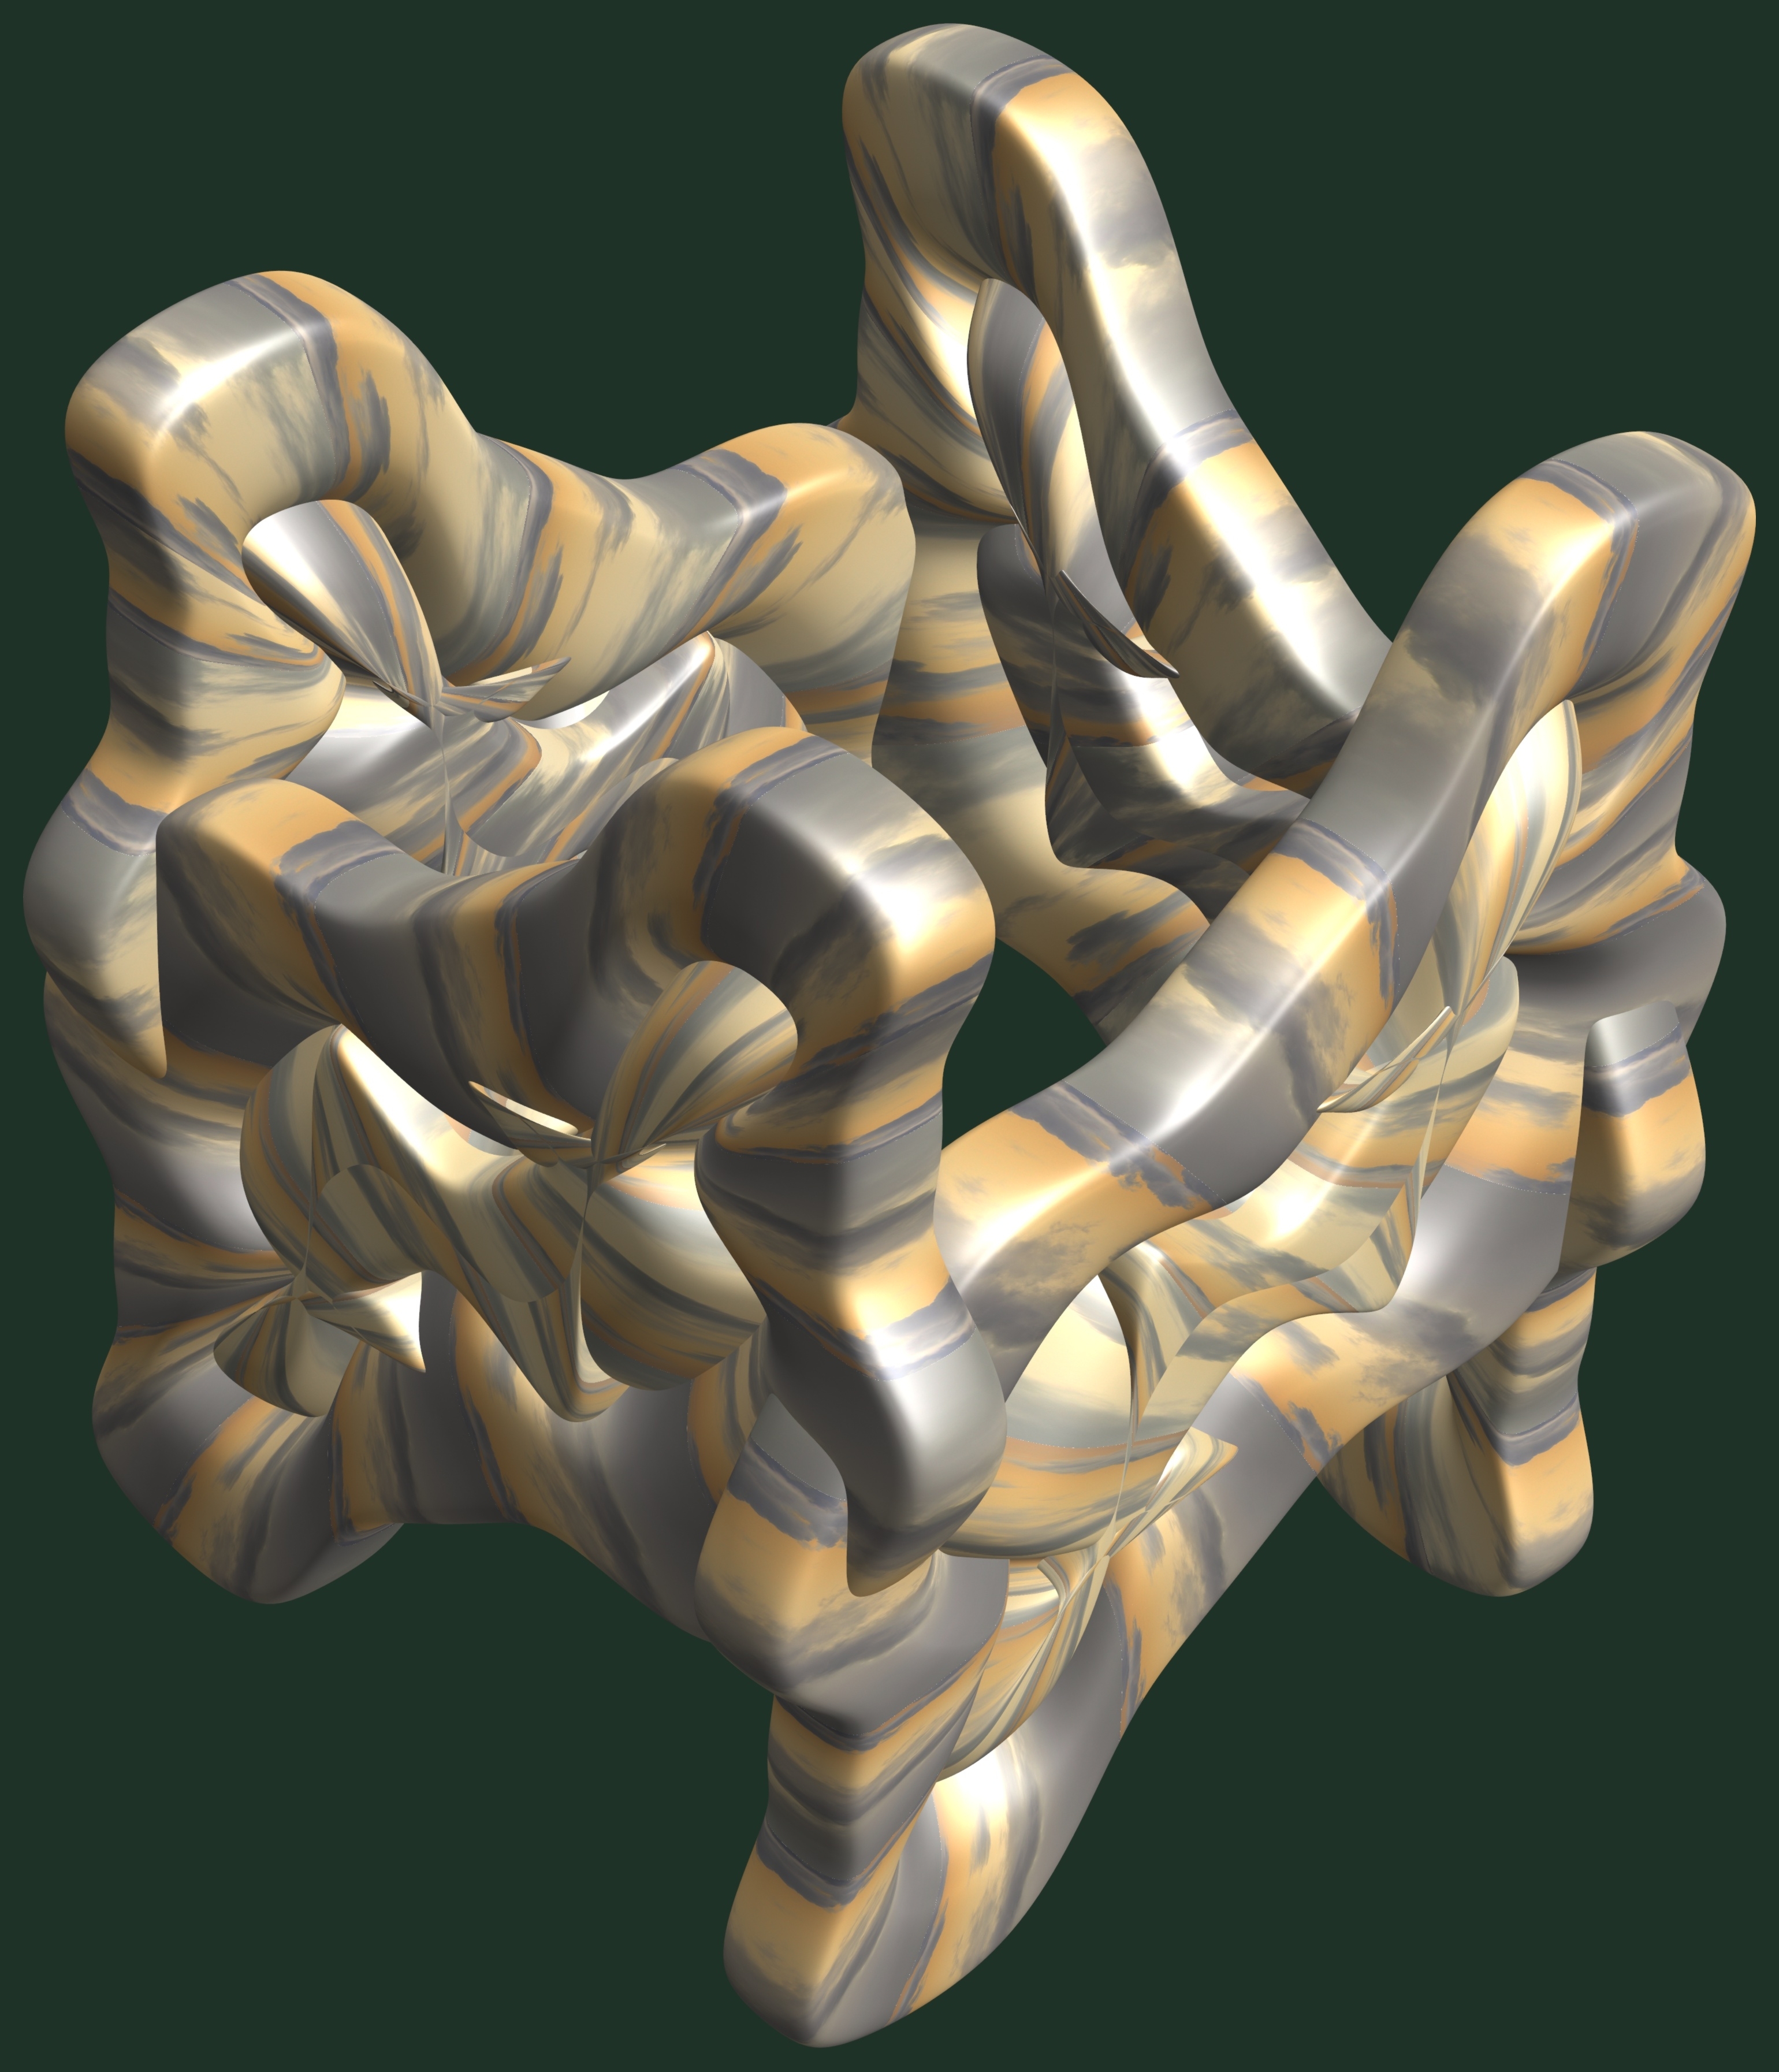
hand, wing, structure, texture, pattern, arm, sculpture, art, illustration, design, symmetry, 3d, graphic, torus, mathematica, cg, parametricplot3d, code, program, algorithm, abstruct, mapping